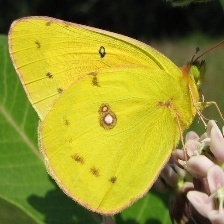
Species: CLOUDED SULPHUR
Butterfly family (ImageNet category): sulphur_butterfly